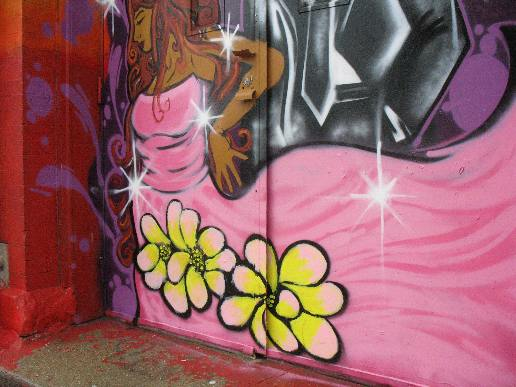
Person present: No